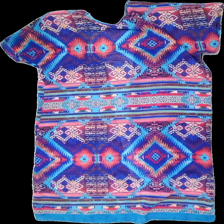
View: back
Type: Robe
Category: Ladies
Brand: Not in the list
Brand text on label: Golden. Live.
Colors: Multicolor, Blue, Purple, Pink
Material: 100% polyester
Pattern: Geometric print
Cut: Regular
Size: onesize
Season: Summer
Price range: 100-150
Recommended usage: Reuse